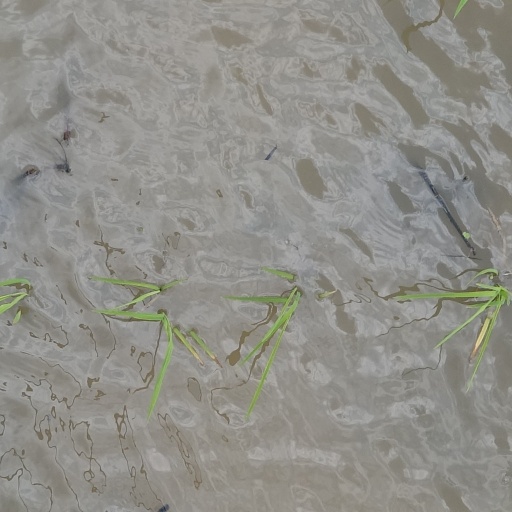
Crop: rice